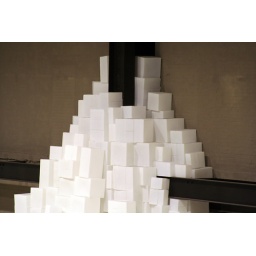
Some of the white boxes that comprise Rachel Whiteread's &lt;i&gt;Embankment&lt;/i&gt; art installation piled against the wall of the turbine hall of Tate Modern.